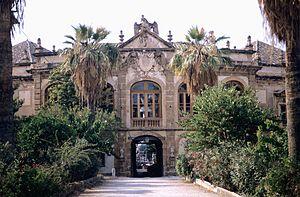
Villa Palagonia: façade de la villa vue depuis l' allée principale du jardin de devant. Bagheria, Sicile, Italie.
Bagheria est une ville de la province de Palerme, en Sicile. Sa population s'élevait à 54 257 habitants en 2012.